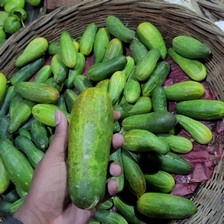
Label: cucumber